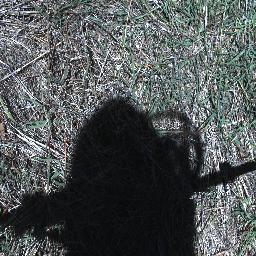
Label: negative